Fukushima Transportation

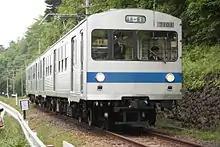
Former Tokyu 7000 series operating on the Iizaka Line

Fukushima Transportation currently operates the Iizaka Line, a 9.2 km rail line which links the center of the city of Fukushima to Iizaka in the northern part of the city. Since 1991, the Iizaka Line has run former Tokyu 7000 series cars. Beginning 2017, a number of former Tokyu 1000 series cars were resold to Fukushima Transportation for use on the Iizaka Line.